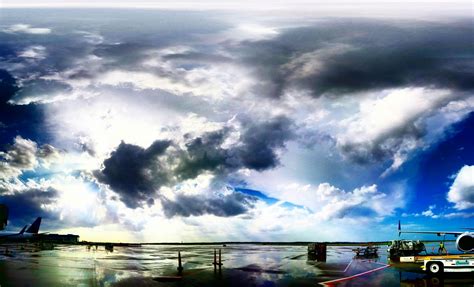
Weather: cloudy or overcast